Northeast of Seoul

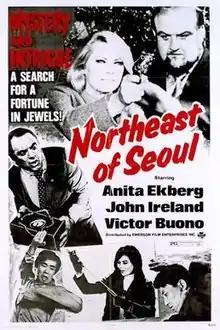

Northeast of Seoul is a 1972 American action-thriller film directed by David Lowell Rich. It stars Anita Ekberg and John Ireland, with music by Alan Heyman.